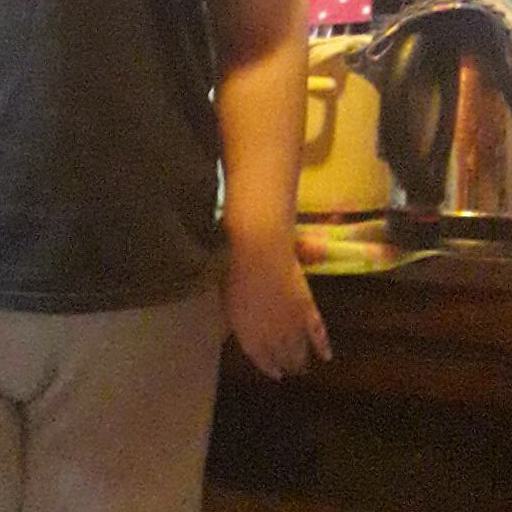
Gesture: no_gesture